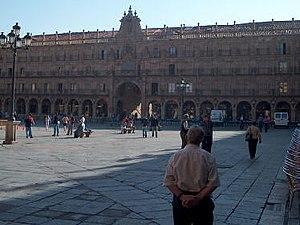
Le terme quatre tiers, 4/3 ou 4:3 désigne les proportions de l’image et de l'écran de télévision, du vidéoprojecteur ou de l'écran informatique au « format historique » parfois improprement appelé format « carré ». Il s’agit d’un format d’image vidéo adopté sur le plan mondial. Il est progressivement remplacé par des formats « larges » : 16/9, 16/10 ...